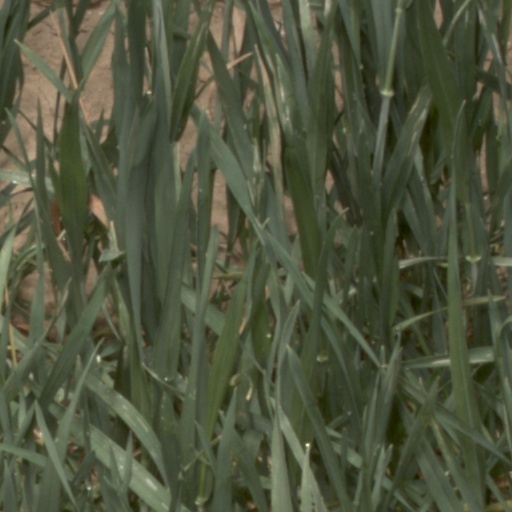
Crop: wheat